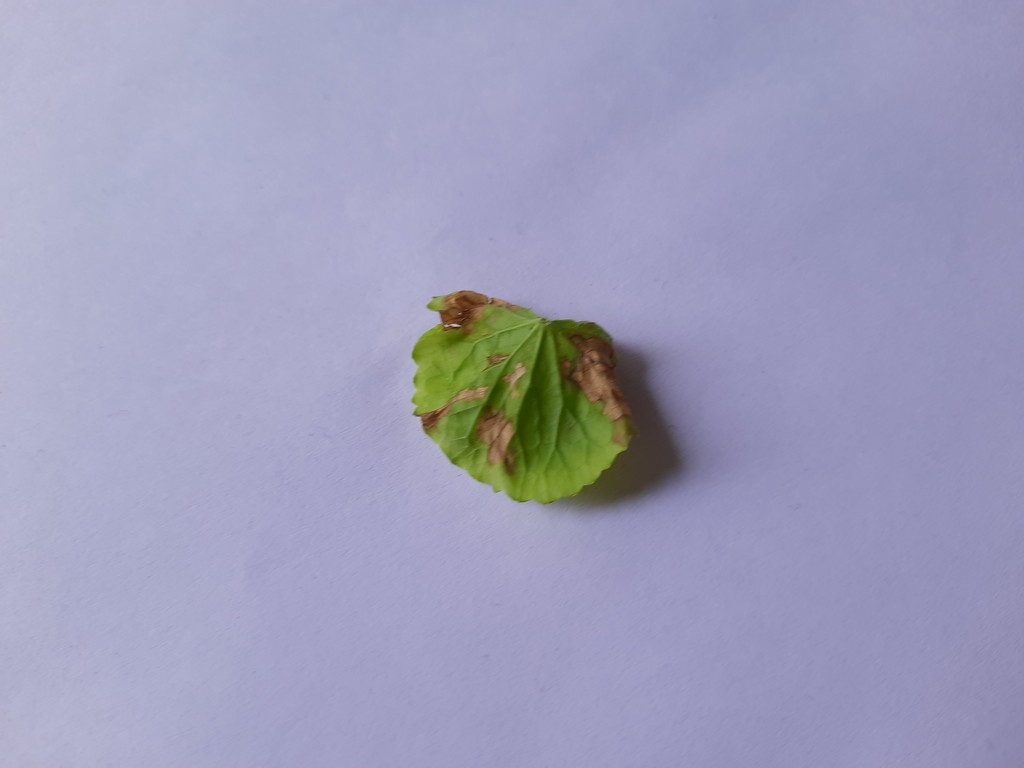
Label: Unhealthy